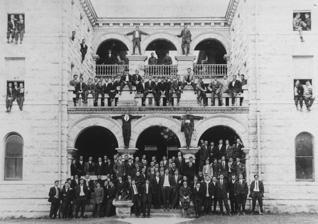
Building: Mood-Bridwell Hall
Country: United States of America
Year built: 1908
Building in Georgetown, Texas, U.S. United States historic place Southwestern University Administration Building and Mood Hall U.S. National Register of Historic Places Students in front of Mood Hall in 1910 Southwestern University Administration Building and Mood Hall Show map of Texas Southwestern University Administration Building and Mood Hall Show map of the United States Location 1001 E. University Ave., Georgetown, Texas Coordinates 30°38′05″N 97°40′00″W / 30.6346°N 97.6668°W / 30.6346; -97.6668 Area 2 acres (0.81 ha) Built 1906 ( 1906 ) NRHP reference No. 75002013 Added to NRHP April 23, 1975 Mood-Bridwell Hall is a building on the Southwestern University campus in Georgetown, Texas , United States. It was listed on the National Register of Historic Places in 1975, along with the neighboring Hugh Roy and Lillie Cullen Building . History Mood Hall (named for university President Francis Asbury Mood ) was built as a student dormitory , with construction beginning in 1906 and completed in 1908. The hall served as a barracks for students in the Student Army Training Corps during World War I , and again for the V-12 Navy College Training Program during World War II . Since 1965, the hall has held offices for faculty and campus organizations rather than student residences. Together with the Hugh Roy and Lillie Cullen Building , Mood-Bridwell Hall was added to the National Register of Historic Places on April 23, 1975 in recognition of its architectural and historical significance. See also National Register of Historic Places listings in Williamson County, Texas Portals : Architecture National Register of Historic Places Texas References